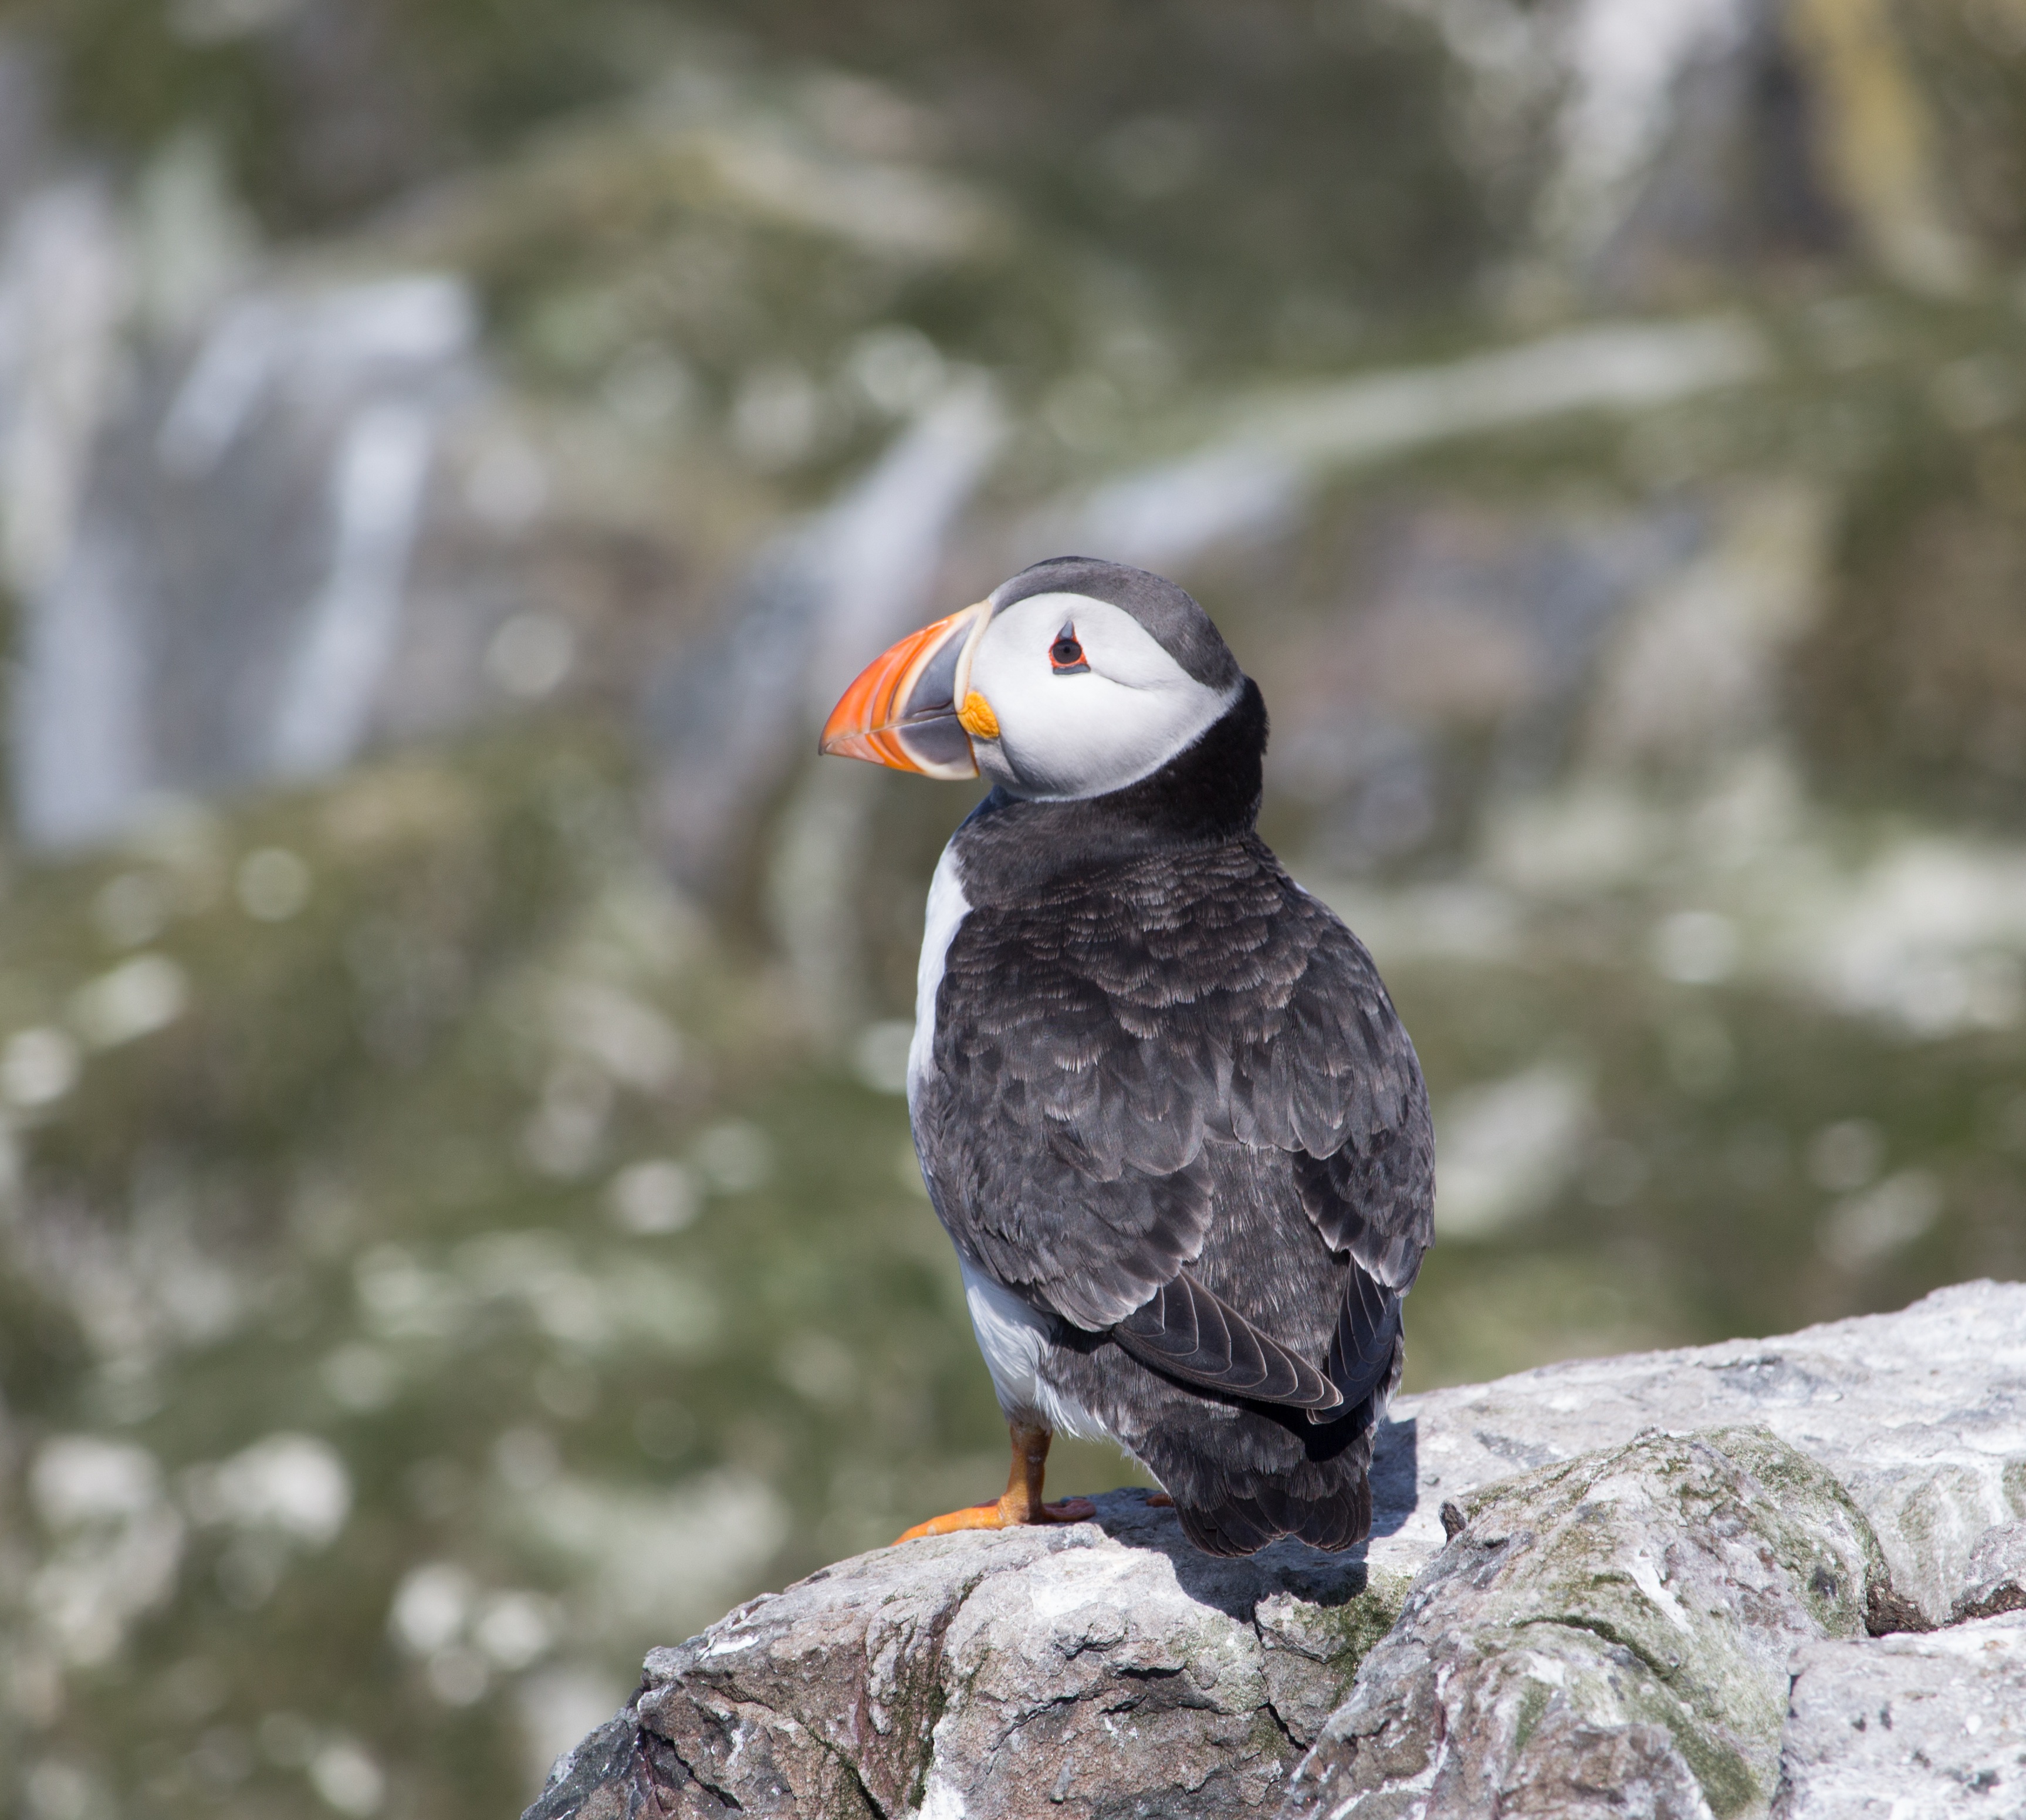
sea, coast, bird, animal, seabird, cliff, wildlife, beak, fauna, puffin, vertebrate, north sea, charadriiformes